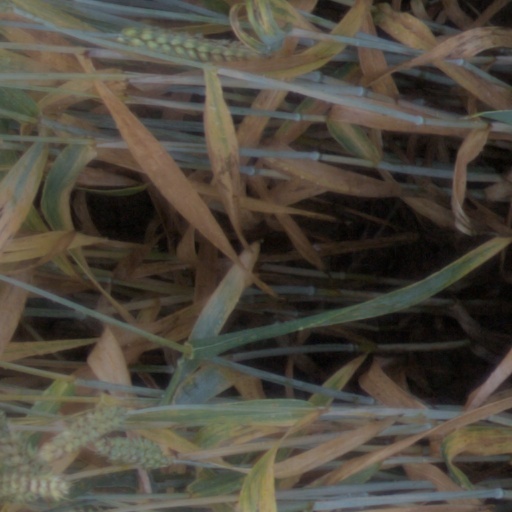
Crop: wheat